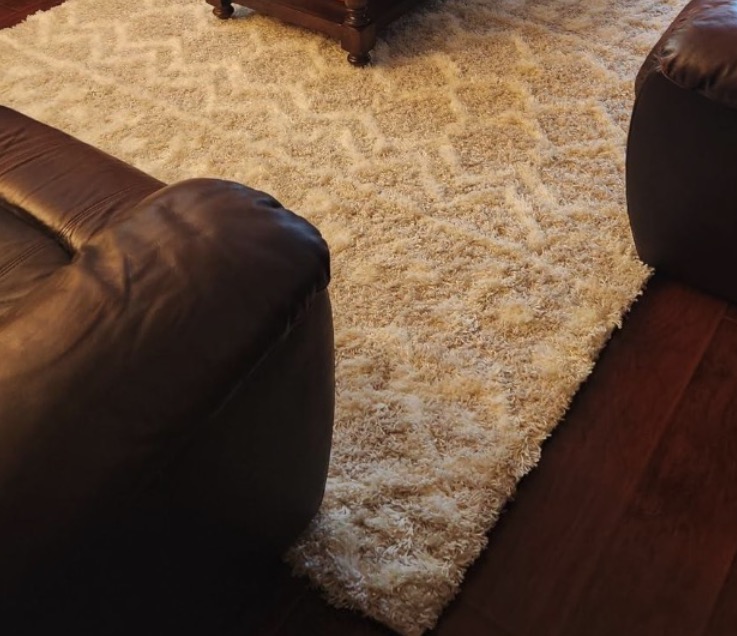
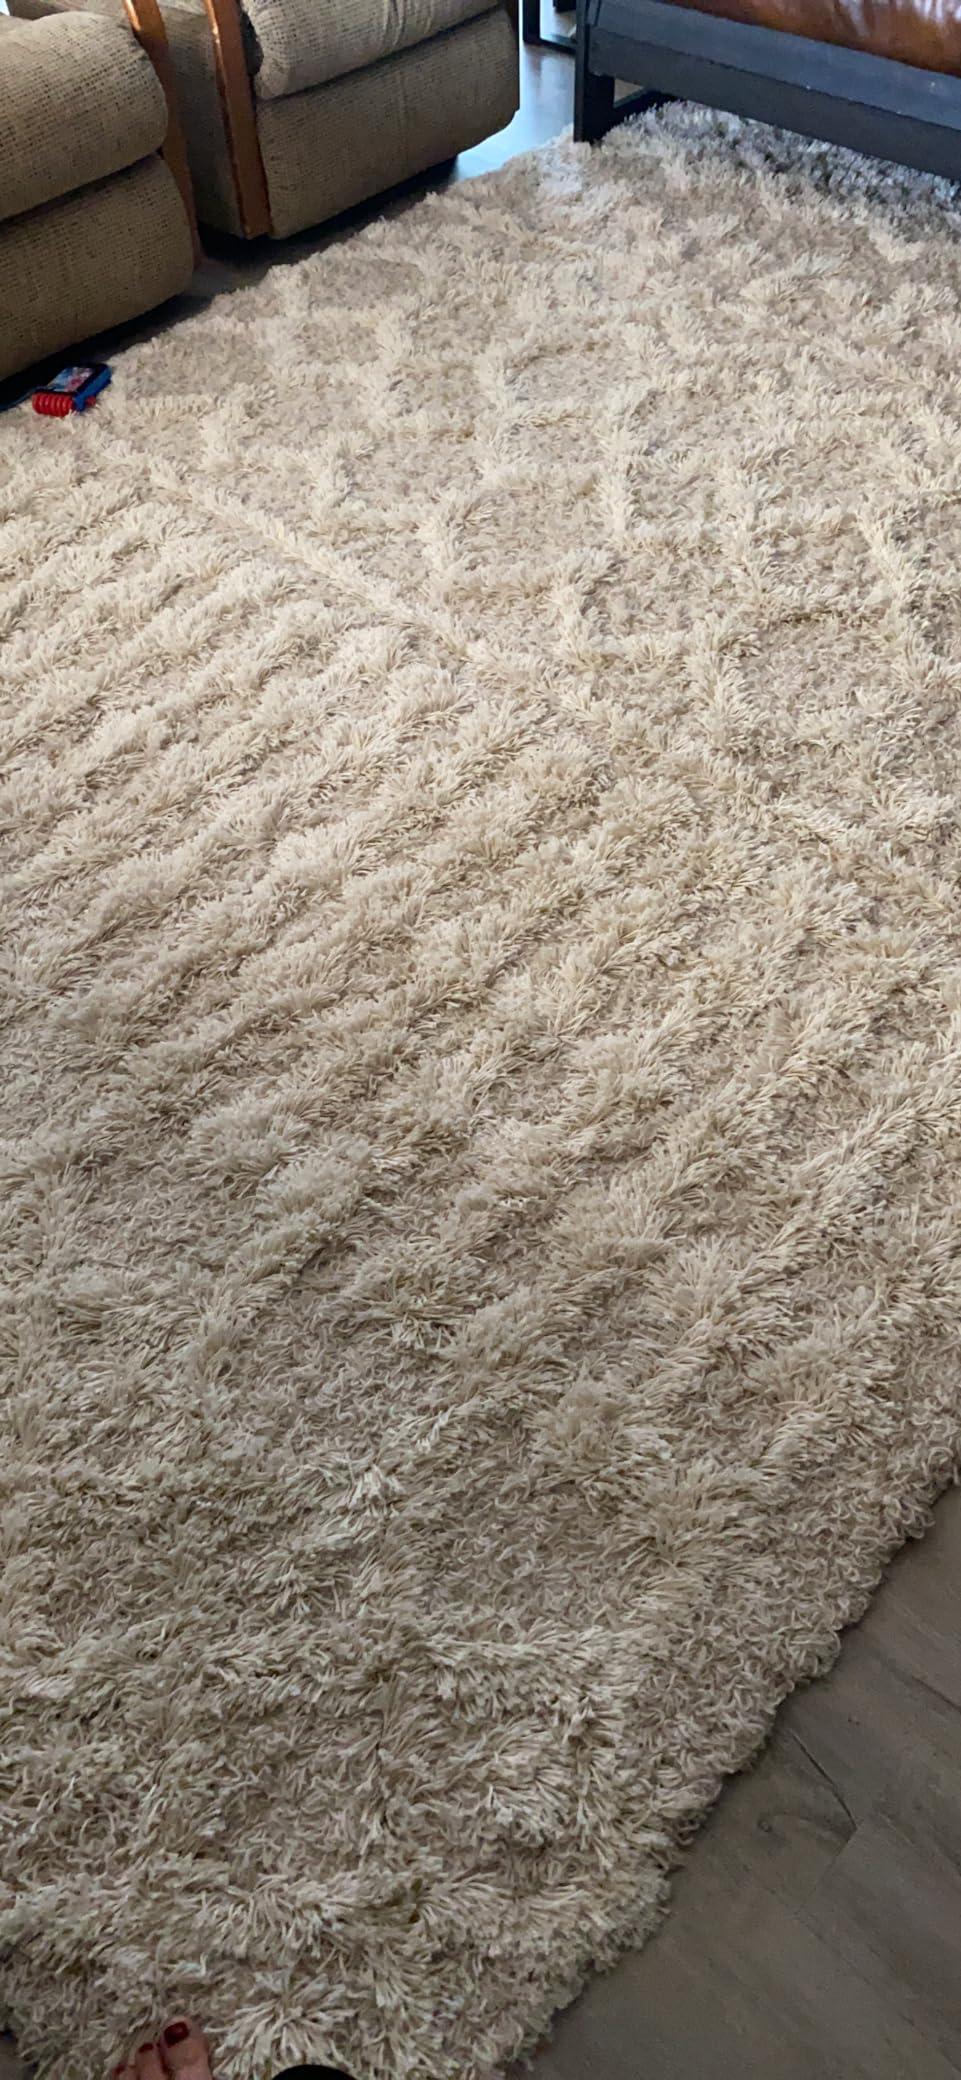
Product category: misc
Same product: yes